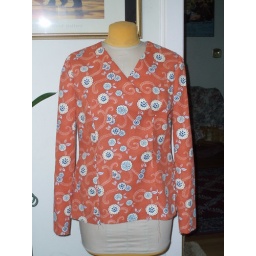
Jacket mockup in orange flower print twill